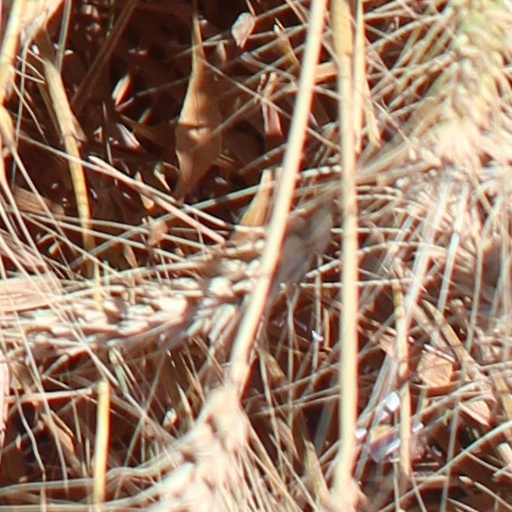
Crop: wheat